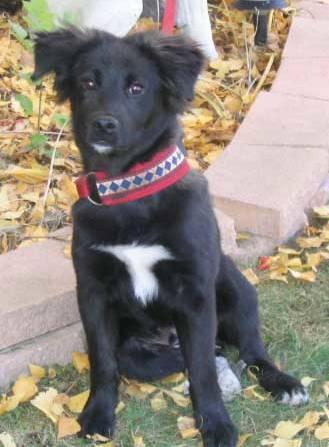
dog